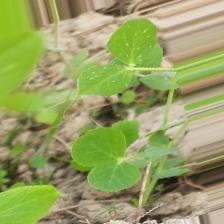
Label: Powdery Mildew